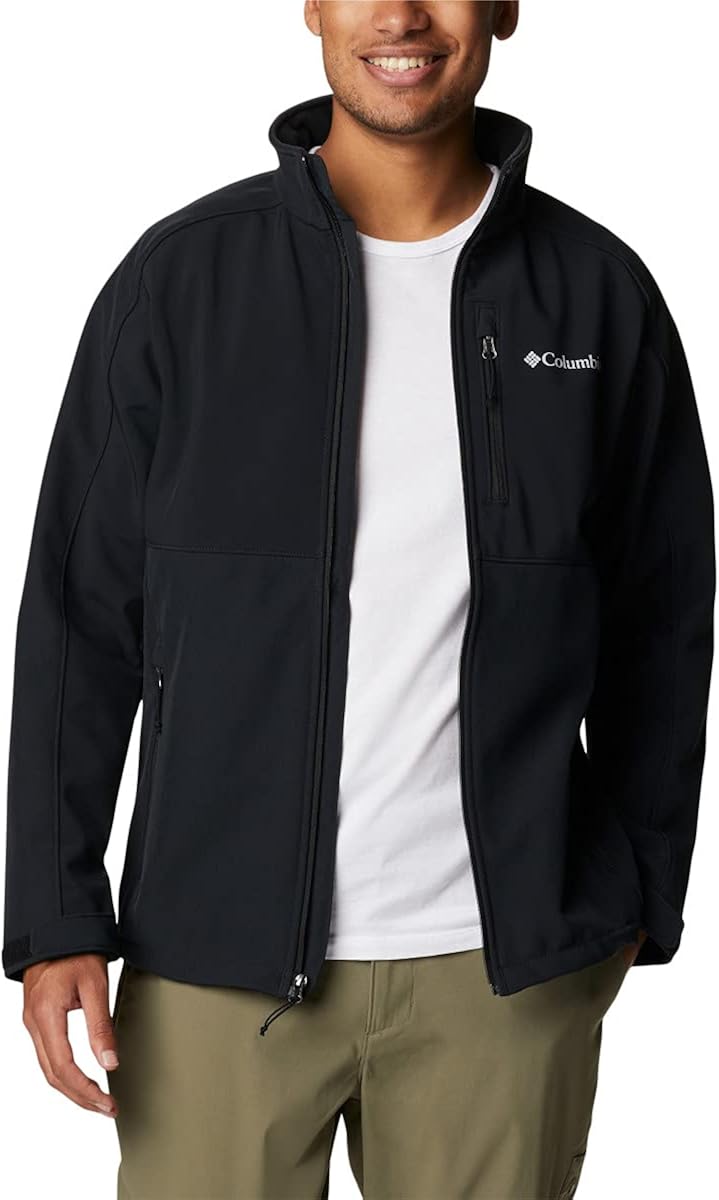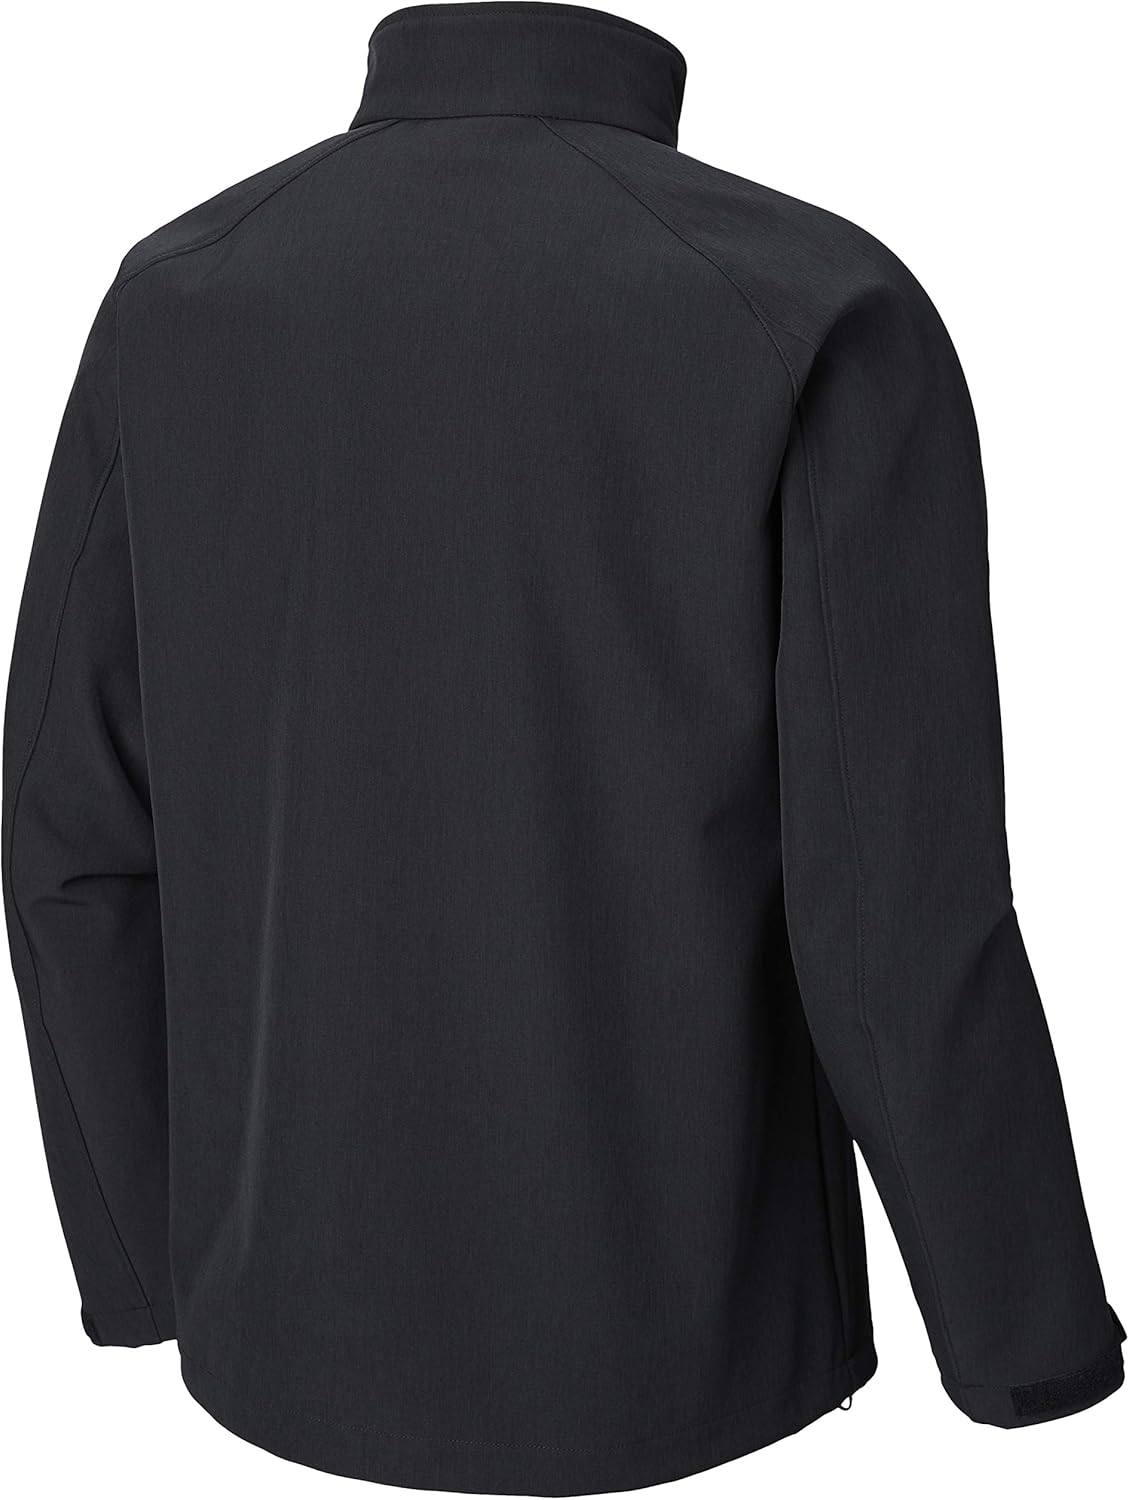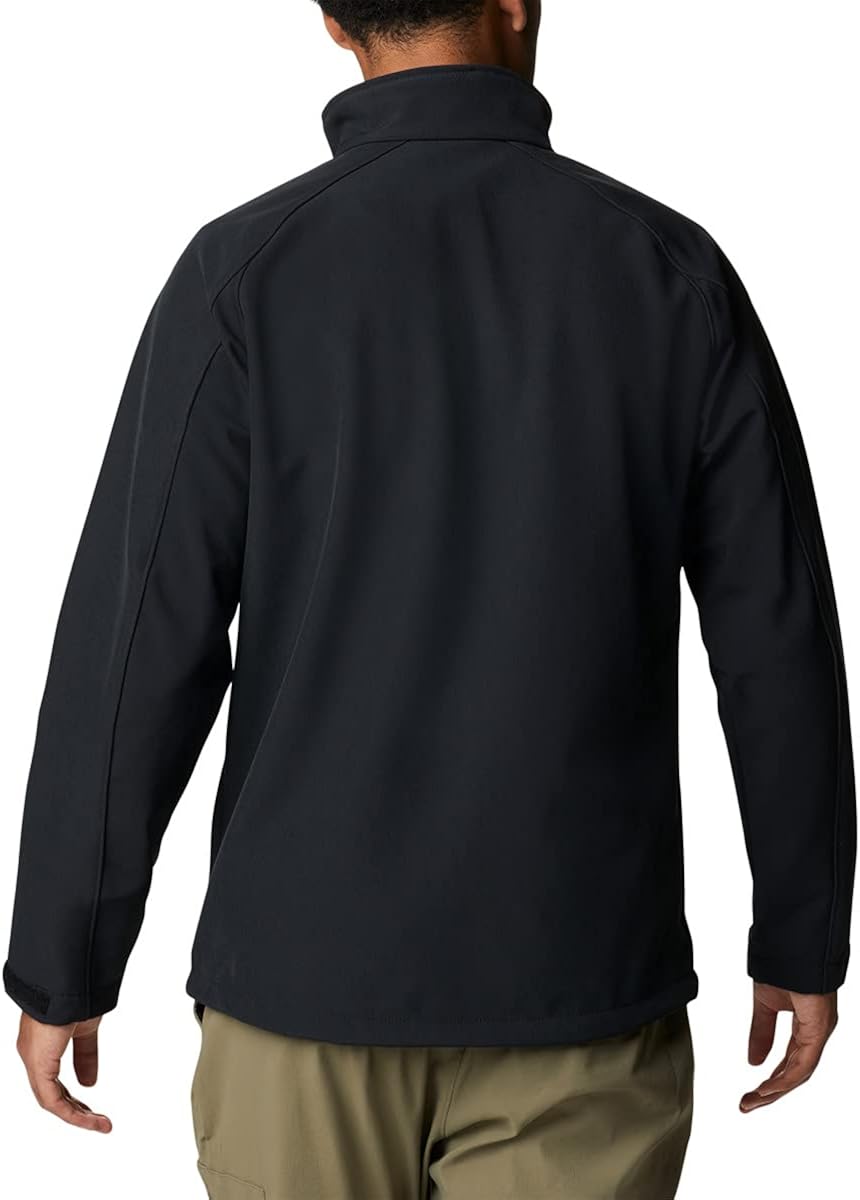
Columbia Men's Ryton Reserve Softshell
Category: AMAZON FASHION
There's nothing more necessary than a wind and water resistant layer in a men's outdoor winter wardrobe—that's why the Ryton Reserve Softshell Jacket exists. Columbia's lightweight, winter-ready jacket is the ultimate warmth provider and an everyday style piece. Crafted of our durable 100% polyester shell, this Ryton Reserve Softshell Jacket is the perfect layering piece and first line of defense to combat the cold. It contains a modern classic fit with adjustable features that allow for comfortable movement and zippered side pockets to keep your small items (including your hands) secure. An added bonus is the warm collar that's flexible so you can choose whether you want to wear it up or down, depending on your desired level of toastiness. Our lightweight, softshell jacket is available in many accommodating sizes and colors as well. To ensure the size you choose is right, utilize our sizing chart and the following measurement instructions: For the sleeves, start at the center back of your neck and measure across the shoulder and down to the sleeve. If you come up with a partial number, round up to the next even number. For the chest, measure at the fullest part of the chest, under the armpits and over the shoulder blades, keeping the tape measure firm and level.
Features: 100% Other Fibers | Imported | Zipper closure | Machine Wash | ADVANCED TECHNOLOGY: Columbia Men's Ryton Rserve Softshell Jacket features our durable water and wind resistant shell to keep the elements out while keeping you dry and warm. | HANDY FEATURES: Two side zippered hand pockets not only keep your small items secure but also keep your hands nice and toasty. | ADJUSTABLE FEATURES: Binded cuffs, a drawcord adjustable hem, and a front zip closure help provide a customizable fit. | DURABLE FABRIC: This jacket is crafted of a 100% polyester soft shell with comfort stretch that's durable enough for everyday wear. | VERSATILE: A lightweight make and adjustable features make this jacket a staple for any winter wardrobe.